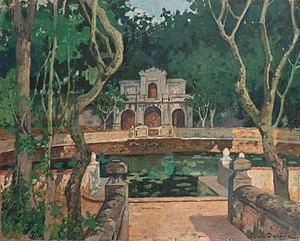
Nymphée dans un parc